Kantipur (daily)

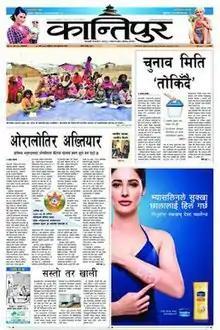
Front page of "Kantipur" on 02 February 2017

Kantipur (Nepali: कान्तिपुर) is a Nepali language daily newspaper, published from Kathmandu, Biratnagar, Nepalgunj, and Bharatpur of Nepal simultaneously. It was founded by Shyam Goenka. "Kantipur"'s publishers report that the circulation of this newspaper is just above 453,000 copies per day. It is regarded as the most widely read newspaper in Nepal; according to an audience survey in 2016, over half of those who read newspapers in Nepal were readers of "Kantipur", considerably more than any other newspapers. Kantipur is considered the paper of record in Nepal.